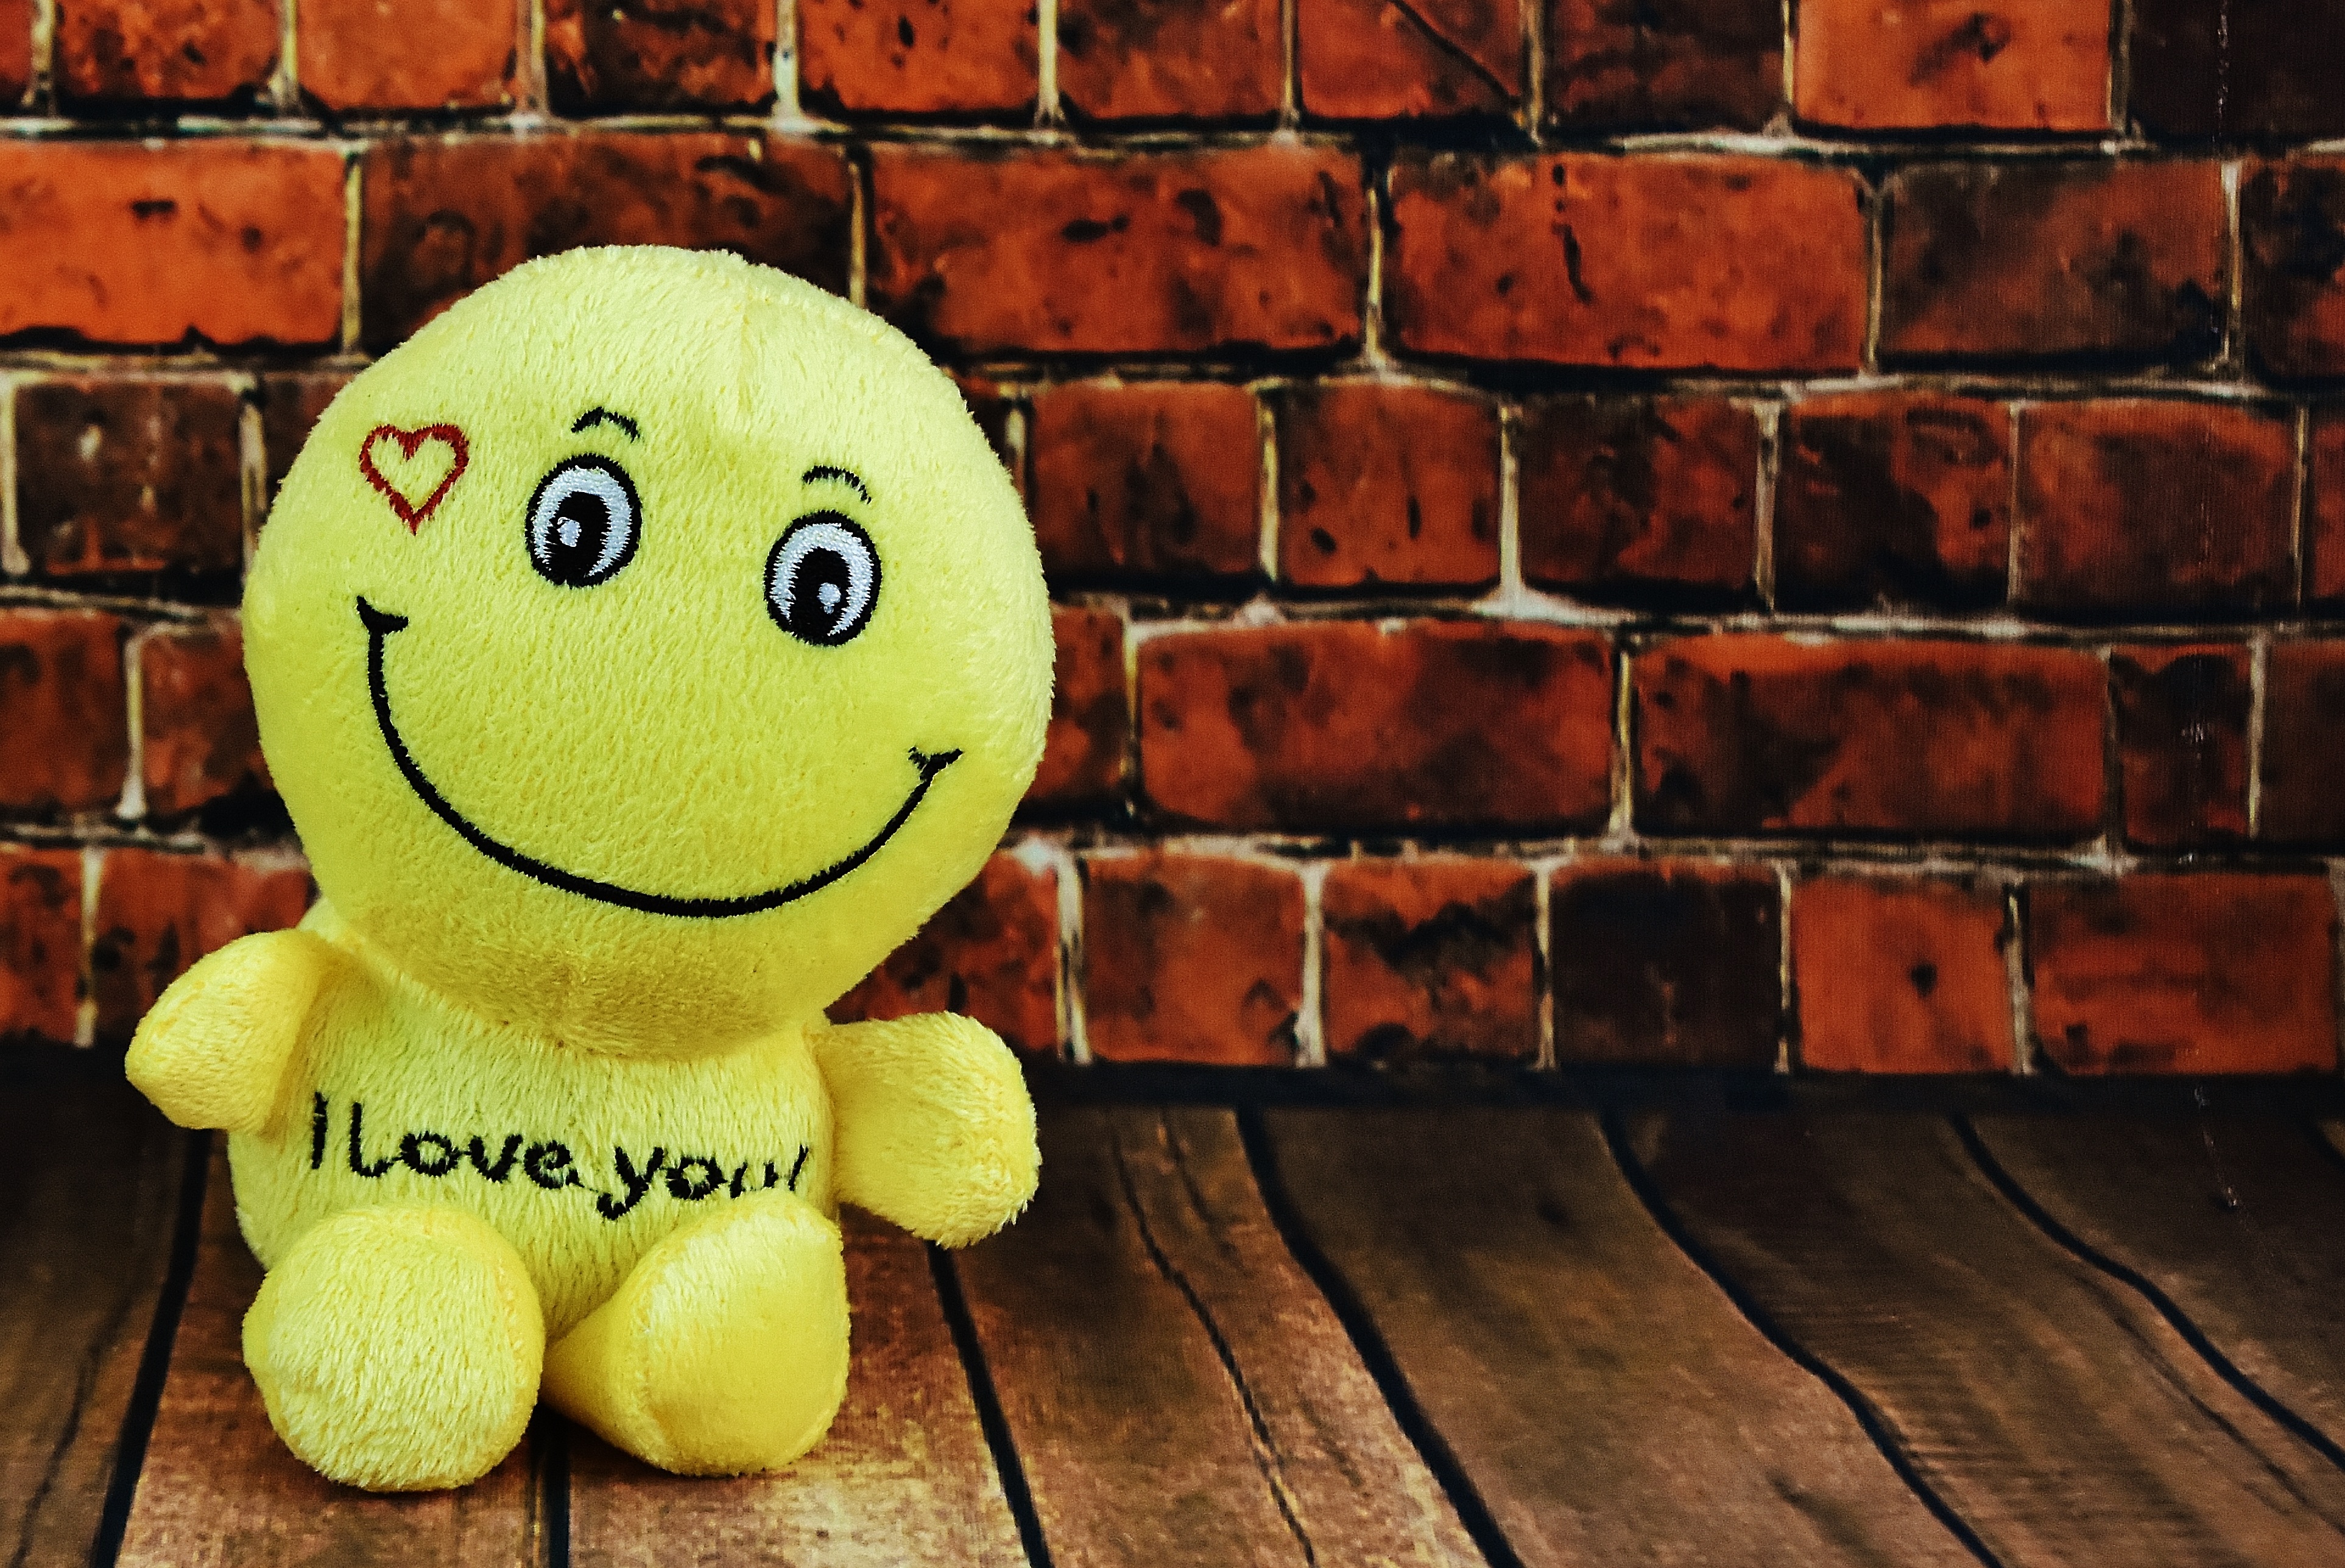
sweet, cute, love, yellow, toy, material, smile, textile, funny, joy, plush, luck, emotion, smiley, valentine's day, emoticon, stuffed toy